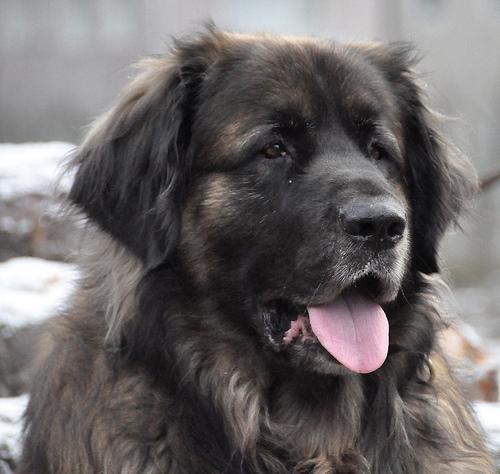
leonberger